Nyctophilus geoffroyi

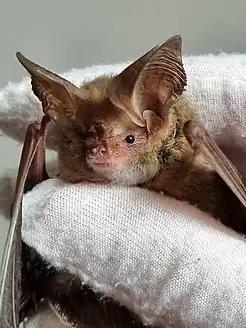
Lesser Long-eared Bat with Y-shaped groove behind nostrils clearly visible.

The lesser long-eared bat is a medium-sized species, weighing 6 to 12 grams, with a forearm length ranging from 30.6 to 41.7 mm; it also has long ears which can vary between 17.6 and 25.3 mm in length. Light grey coloured fur is located on the back of the bat contrasted by the lighter to white fur on its underbelly. The hair is bi-colored, dark at the base to light at the ends. The colour of the fur is highly variable, and those in arid regions are notably paler. The distinguishing feature of this species is a nose ridge around 1.5 mm high, split and connected by an elastic membrane of skin, creating a Y-shaped groove behind the nostrils.